Curtiss Autoplane

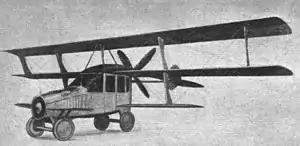
Autoplane as shown at Pan-American Aeronautical Exposition of 1917

The Curtiss Autoplane (also designated Curtiss Model 11) invented by Glenn Curtiss in 1917, is widely considered the first attempt to build a roadable aircraft. Although the vehicle was capable of lifting off the ground, it never achieved full flight.